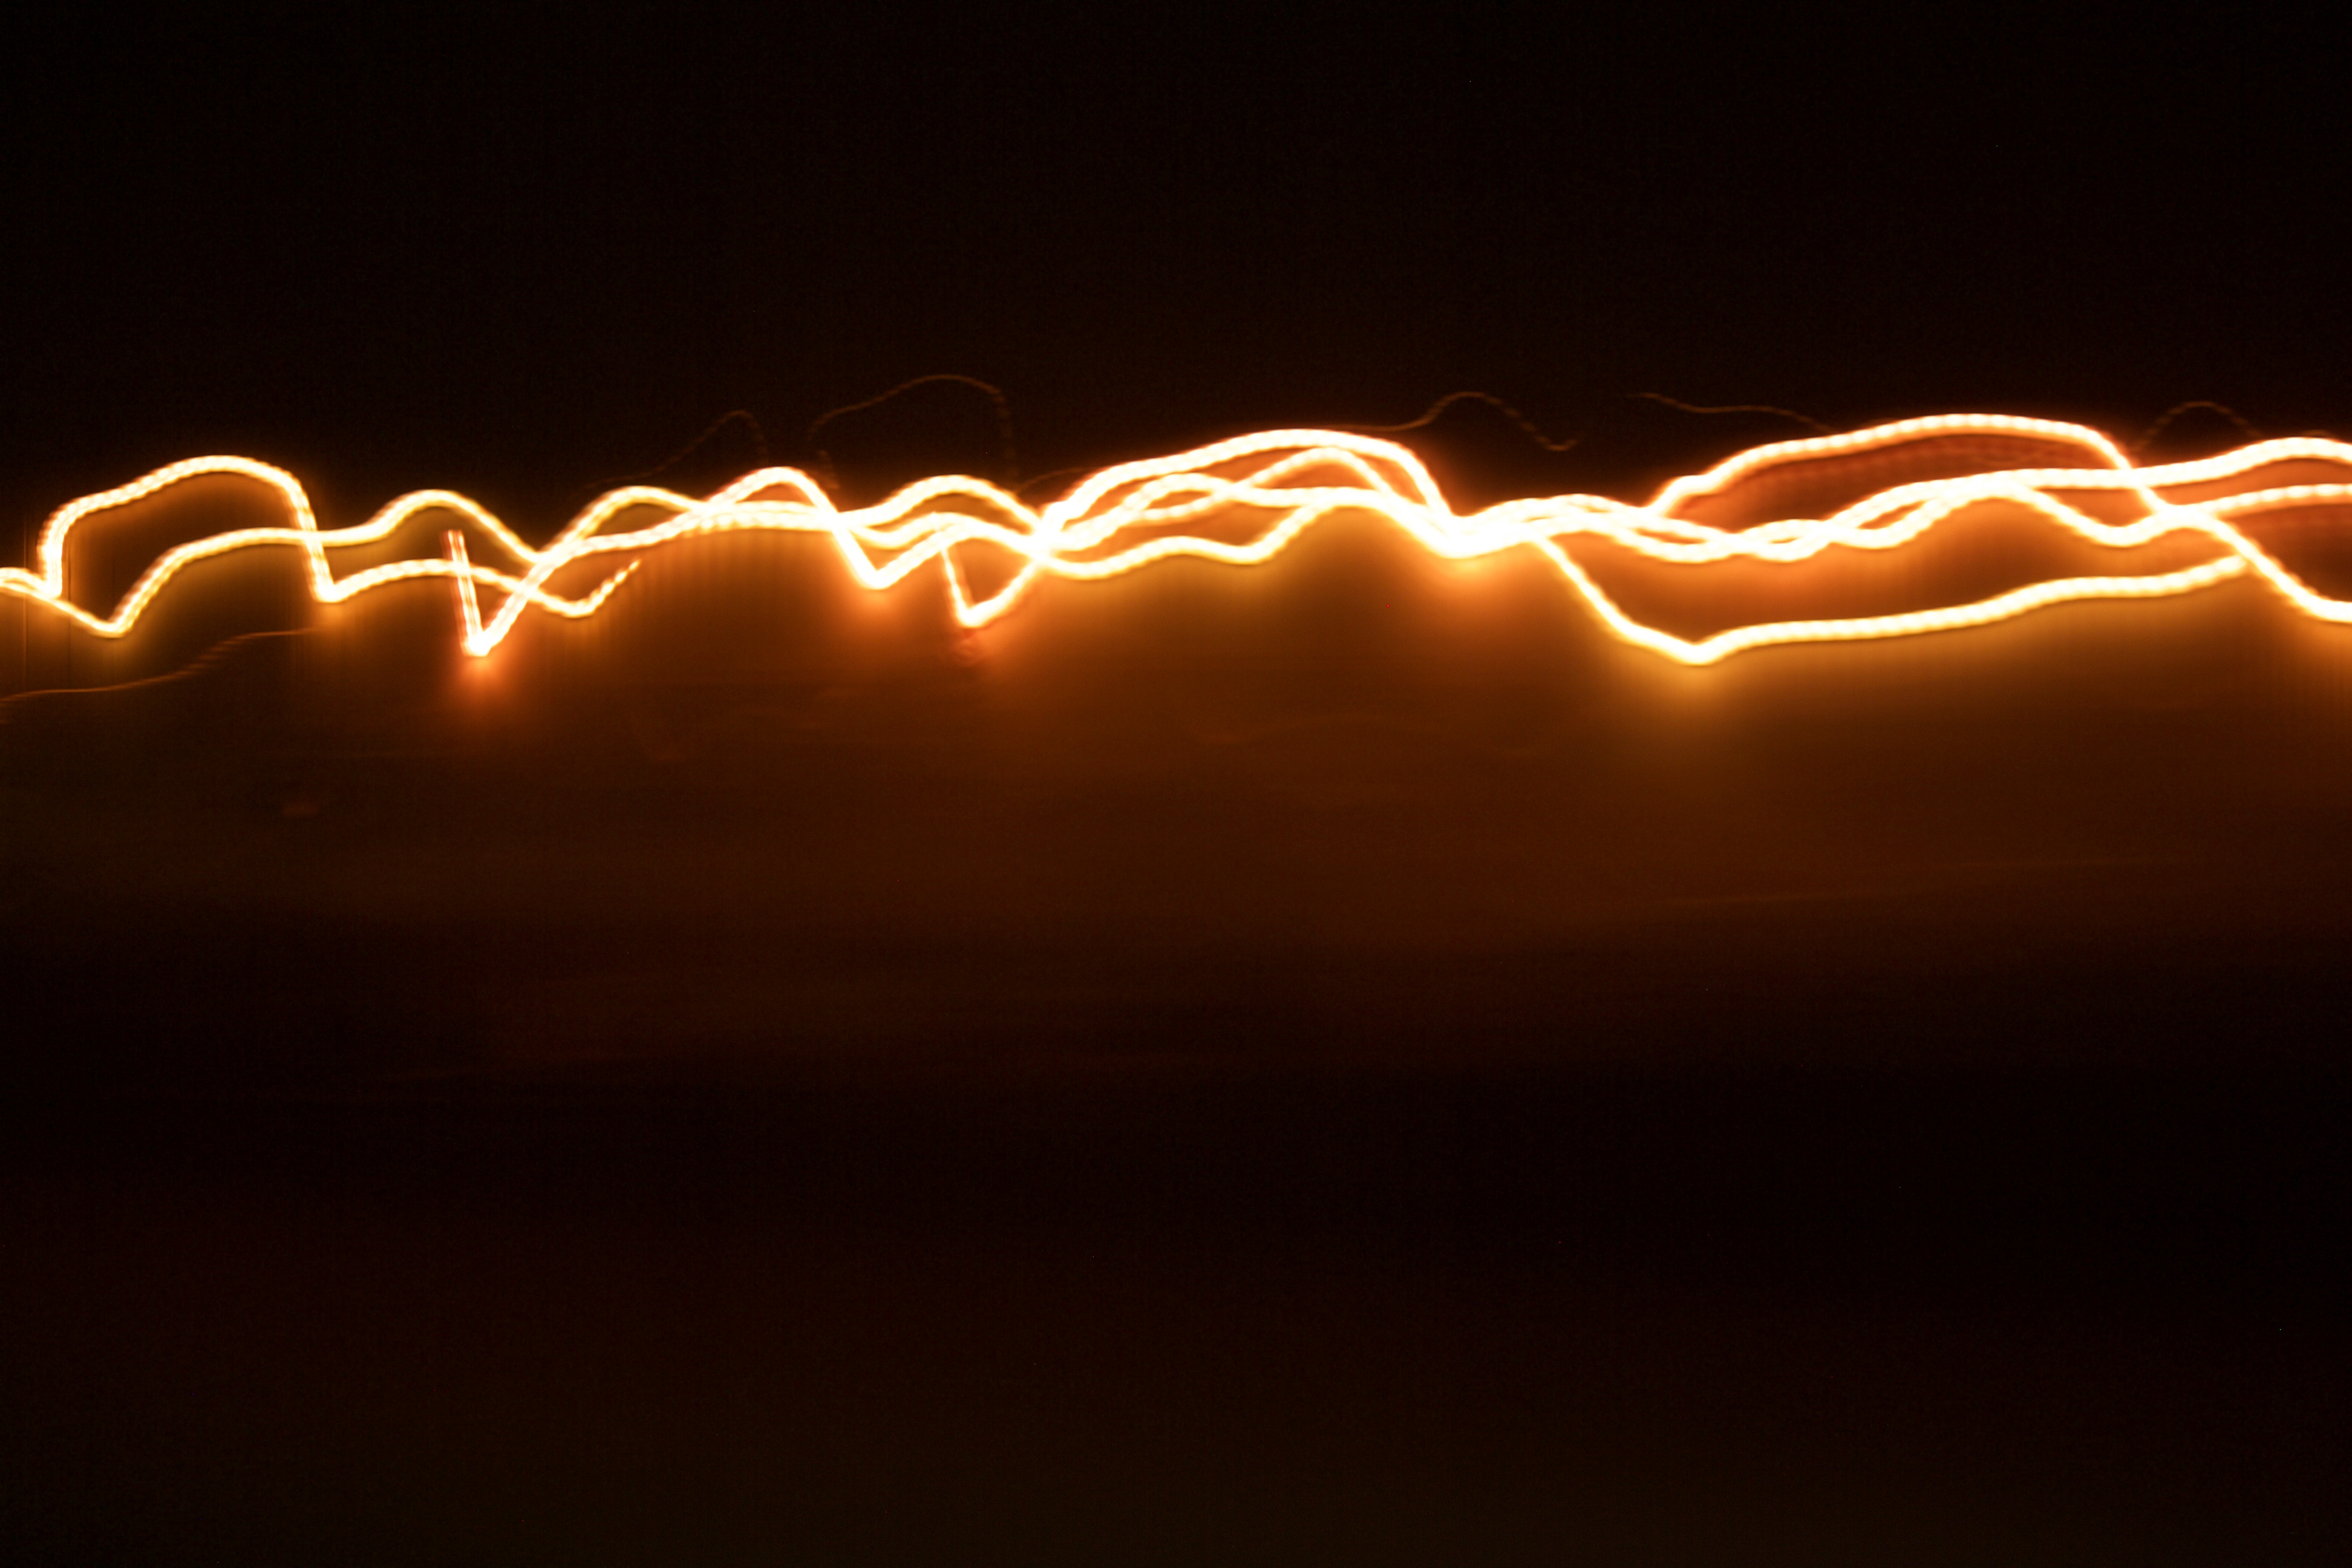
light, night, darkness, lightning, thunder, font, geological phenomenon